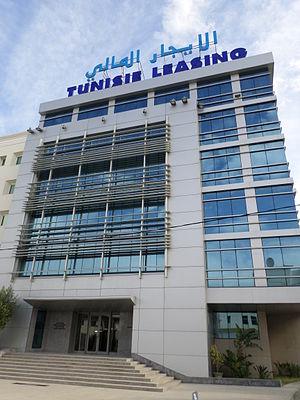
Tunisie Leasing est une société anonyme tunisienne de leasing fondée le 8 octobre 1984.